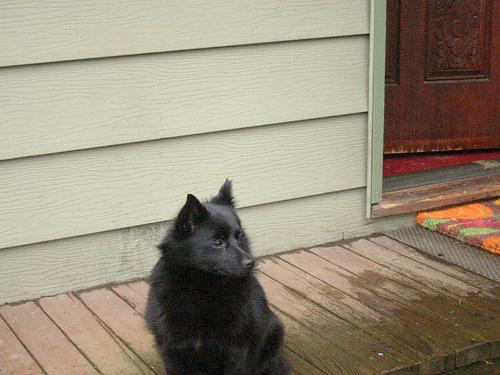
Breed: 201-n000024-schipperke